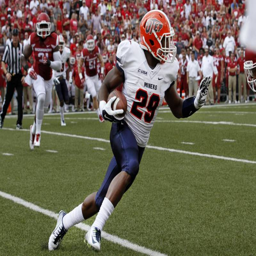
athlete runs the ball after picking up a short pass during the first half of a college football game against us state .